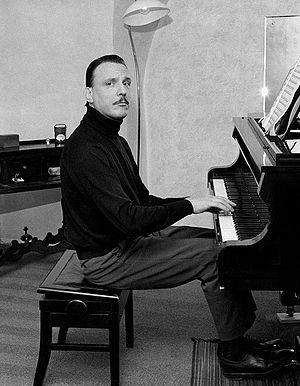
Arturo Benedetti Michelangeli est un pianiste italien. Il est parfois considéré comme le pianiste italien le plus important du XXᵉ siècle avec Ferruccio Busoni.